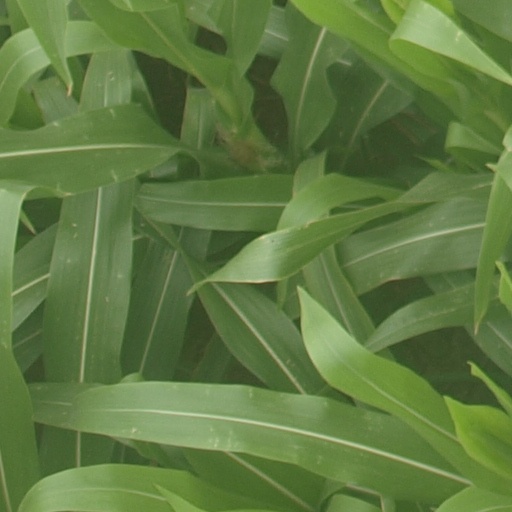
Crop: maize; corn